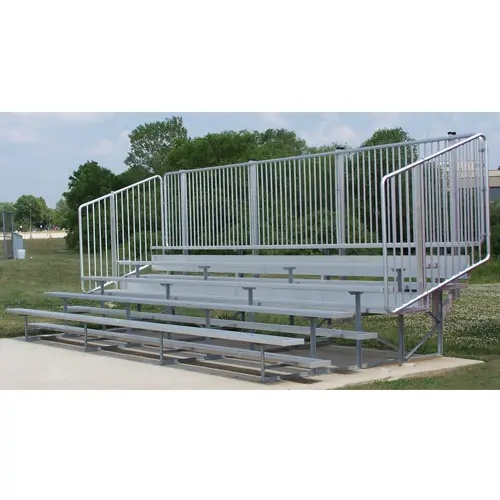
Athletic Connection 8-Row 15' Bleachers with Vertical Picket Railing, No Aisle (Seats 80) – 1196559
Brand: Athletic Connection
Product Description: The Athletic Connection 8-Row 15' Bleachers with Vertical Picket Railing deliver a premium, high-capacity seating solution with enhanced safety features. Designed to seat up to 80 spectators , this model includes vertical picket guardrails for a more modern, secure perimeter. The unit features 2" x 10" anodized aluminum seat planks that resist discoloration and wear, plus double foot planks and full risers on every row for improved safety and comfort. With a compact 15-foot length and no central aisle, these bleachers are optimized for uninterrupted seating and crowd control. Key Features: Seating Capacity: Seats up to 80 spectators. Modern Safety Rail: Vertical picket railing provides clean aesthetics and enhanced safety. Durable Seating: Anodized 2" x 10" aluminum seat planks resist fading and staining. Double Foot Planks: Two 2" x 10" footboards per row for added stability and comfort. Full Risers: Reinforce structure and prevent item drop-through. Compact Layout: 8 rows across 15' with no aisle for maximum seat count. Heavy-Duty Frame: Constructed from 100% welded aluminum angle. Specifications: Dimensions: 15 ft. L x 8 rows high Seating Capacity: 80 people Material: Anodized aluminum seat planks; double mill-finished aluminum foot planks and risers Frame: Fully welded aluminum angle Safety Features: Vertical picket railing; no center aisle Warranty: 5-Year Limited Warranty Additional Notes: Best for Indoor or Outdoor Use: Ideal for schools, sporting events, and public venues. Assembly Required: Ships with all hardware and installation instructions. Code Compliant: Built to meet or exceed national safety standards. Combining durability, safety, and spectator comfort, the Athletic Connection 8-Row 15' Bleachers with Vertical Picket Railing are built for modern venues that demand quality.
Category: Sporting Goods > Athletics > General Purpose Athletic Equipment > Stadium Seats & Cushions